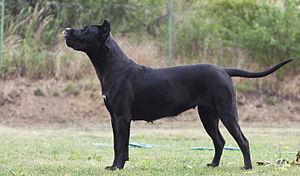
Le dogue des Canaries est une race de chiens originaire des îles de Tenerife et de la Grande Canarie en Espagne. Attesté depuis le XVIᵉ siècle, le dogue des Canaries est un chien polyvalent utilisé comme bouvier, chien de chasse et chien de combat. Il est à présent utilisé comme chien de garde et comme chien de travail. Il est le symbole animal de la Grande Canarie.